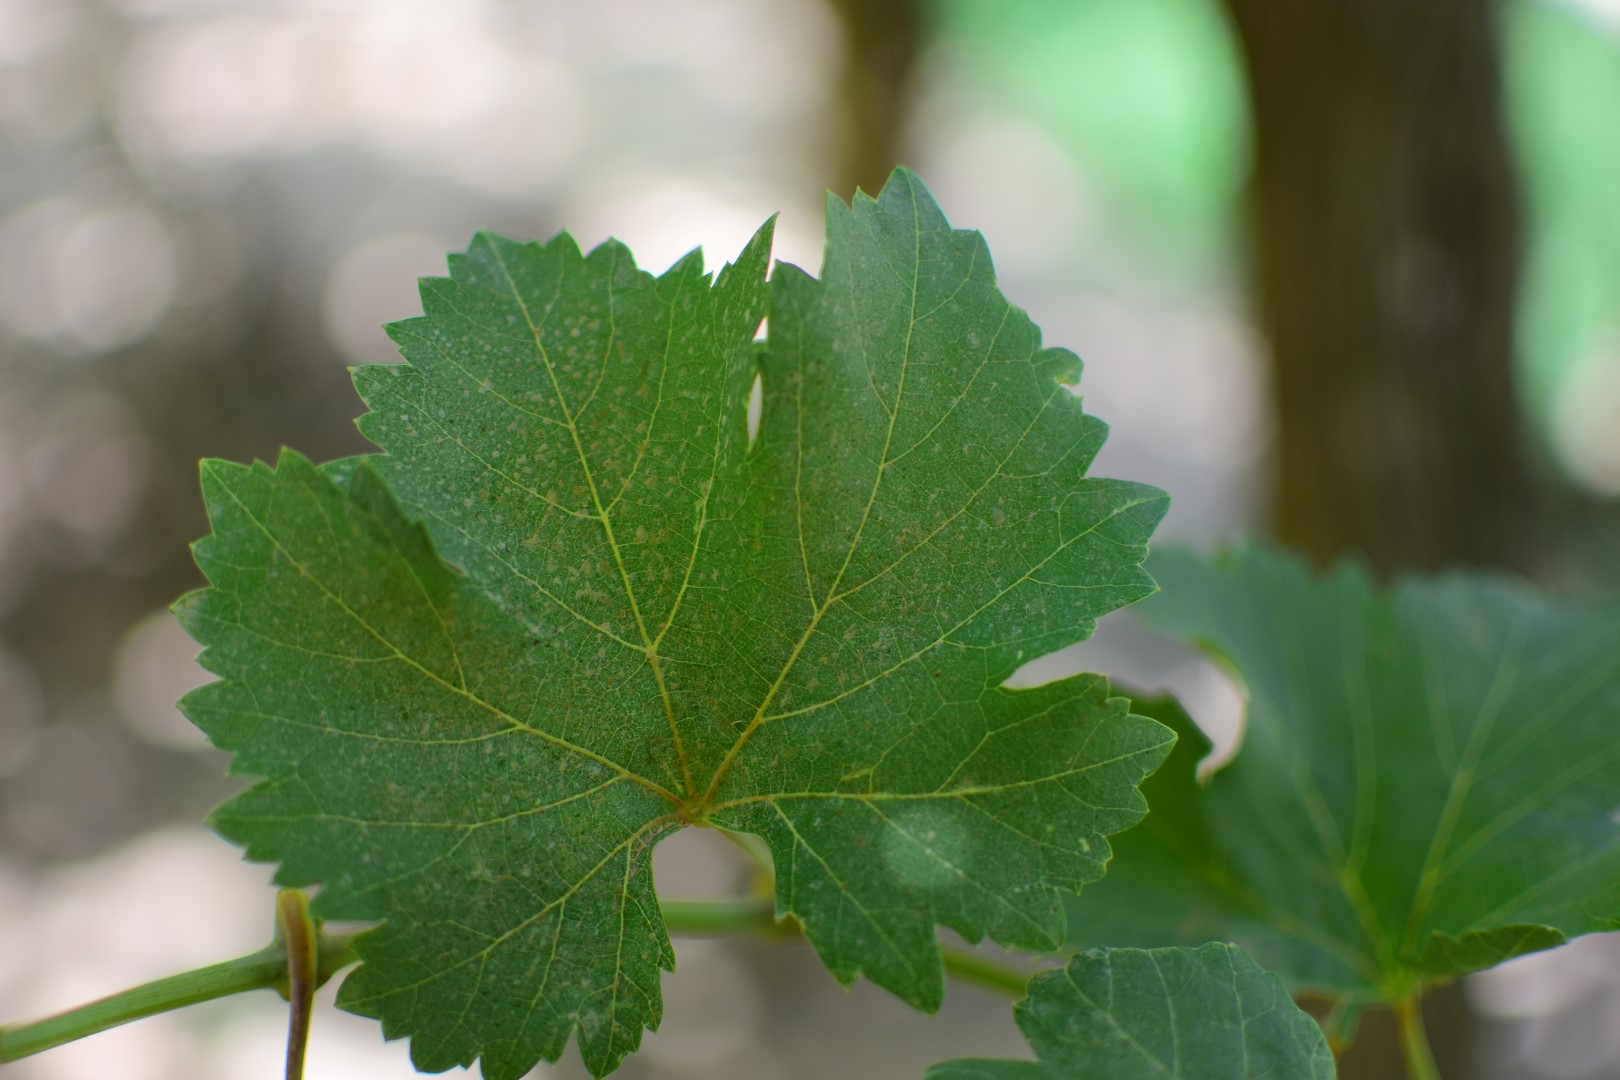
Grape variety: Shdah